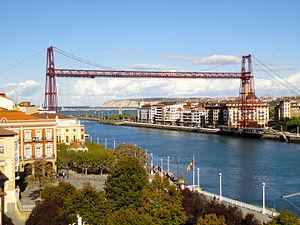
Cet article a pour objet de présenter une liste de ponts remarquables d'Espagne, tant par leurs caractéristiques dimensionnelles, que par leur intérêt architectural ou historique.